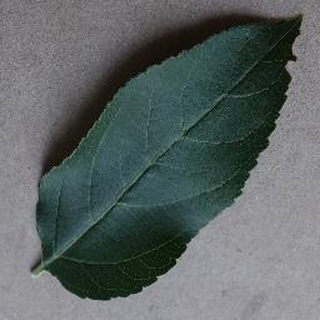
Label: healthy_apple